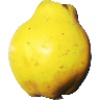
Label: quince